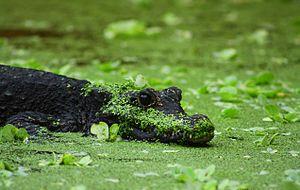
Une petite espèce de crocodile à la mâchoire très puissante
Civaux est une commune du Centre-Ouest de la France, située dans le département de la Vienne en région Nouvelle-Aquitaine. La commune abrite une unité de production d'électricité, la centrale nucléaire de Civaux.
La Planète des crocodiles est un parc zoologique et botanique français de 5 000 m² ouvert depuis août 2008 sur la commune de Civaux dans la Vienne.